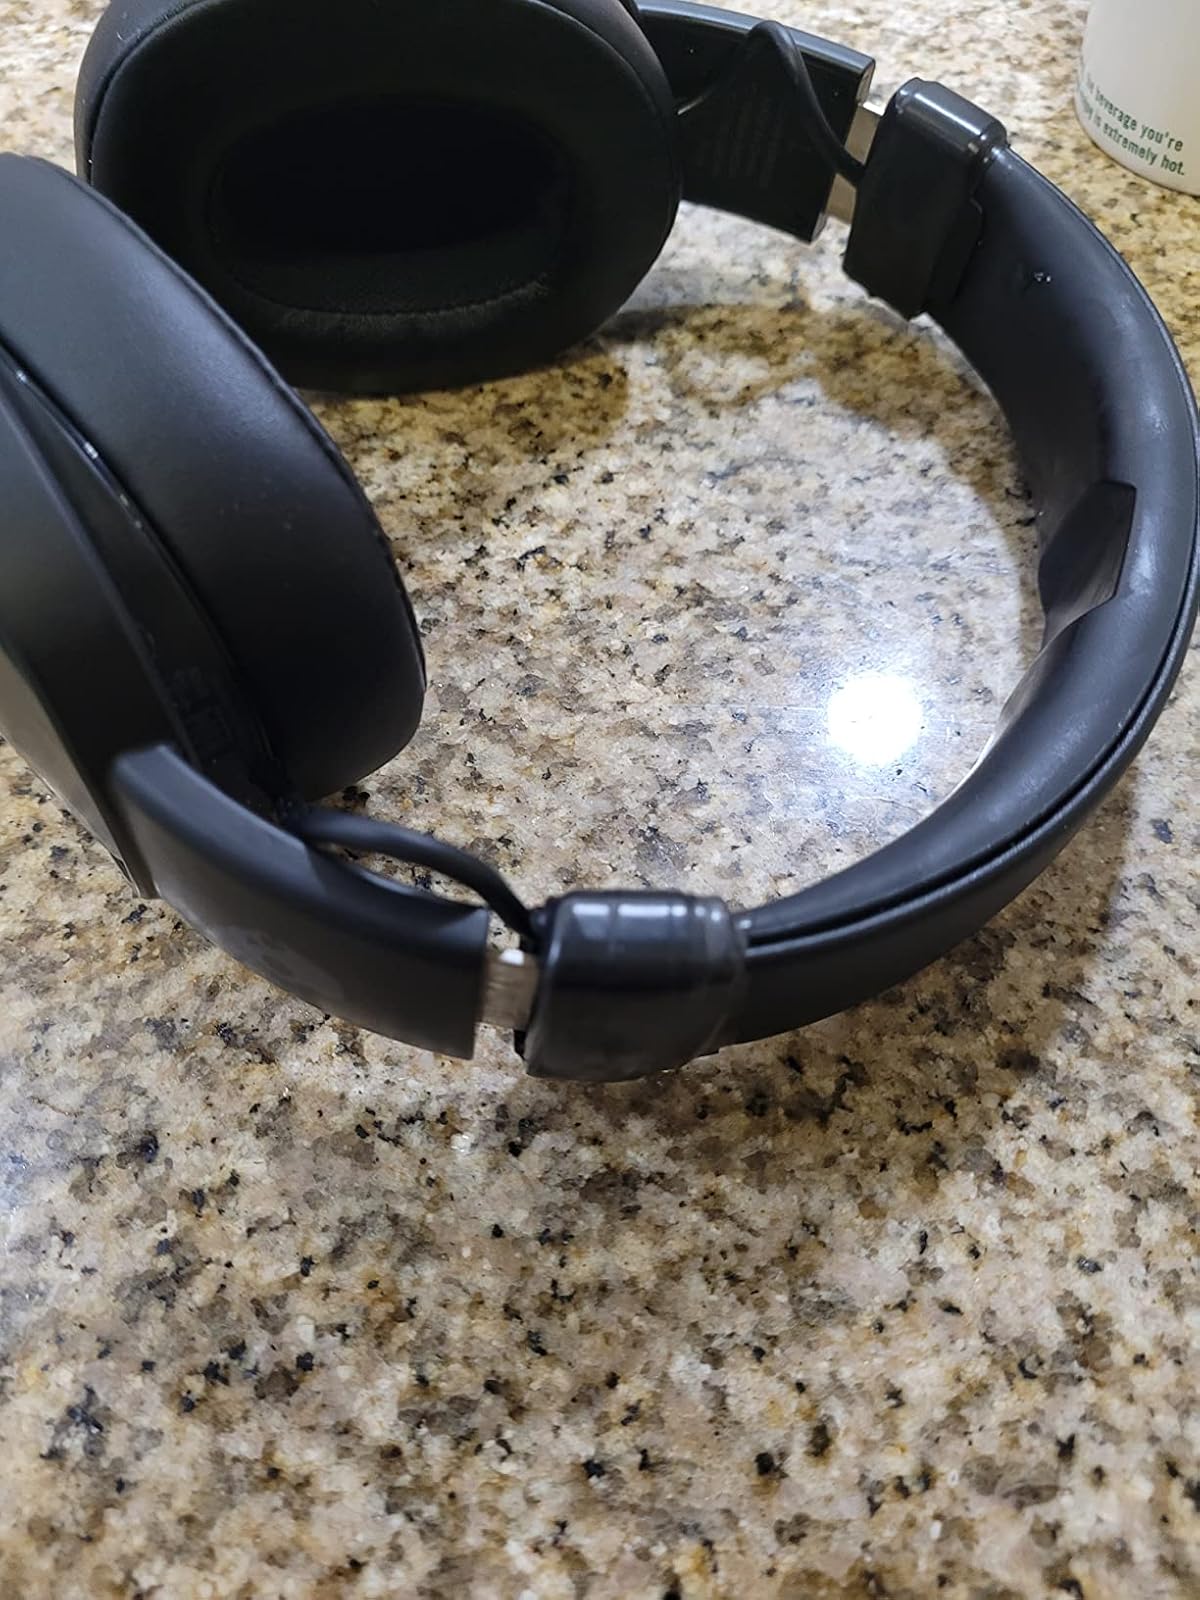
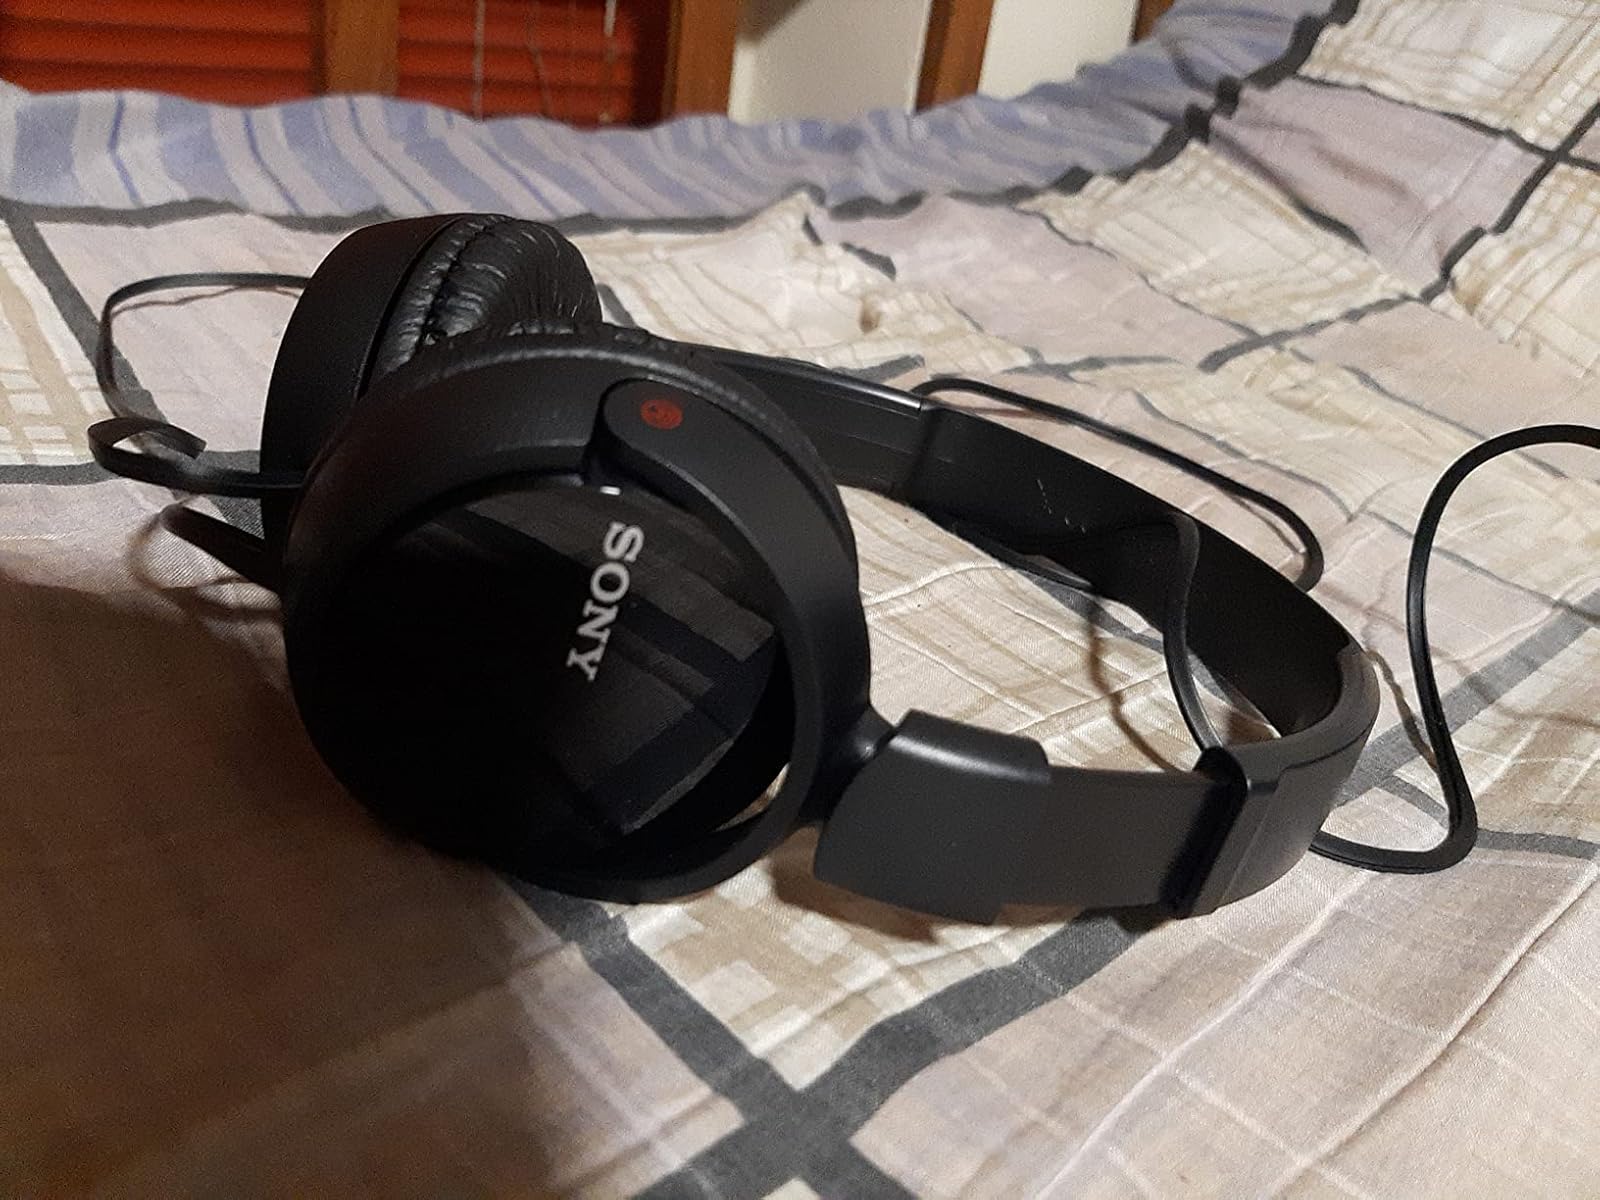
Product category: headphones
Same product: no